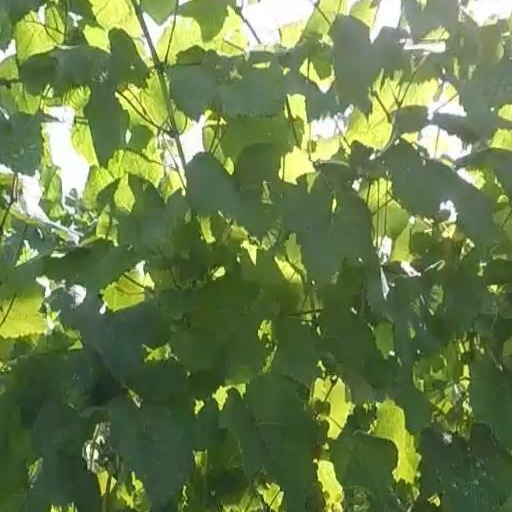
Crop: grape